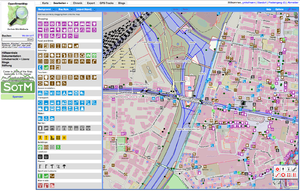
Potlatch est un outil d'édition des données géographiques d'OpenStreetMap utilisant Adobe Flash. C'est l'un des trois éditeurs utilisés dans le site web d'OpenStreetMap. Il est plus adapté aux petites modifications que JOSM.